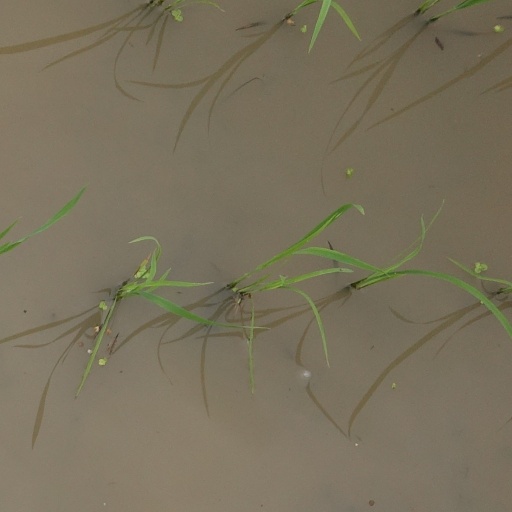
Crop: rice